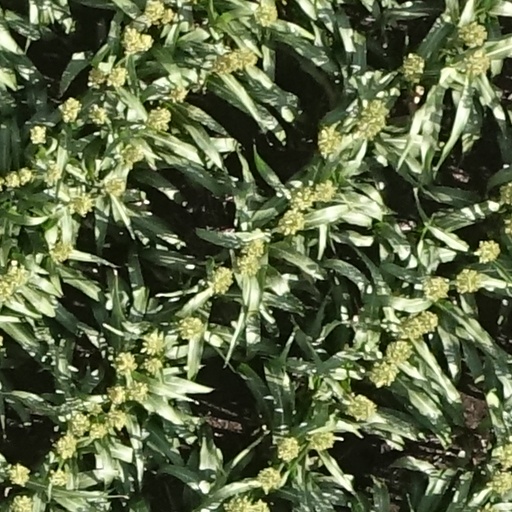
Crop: sorghum